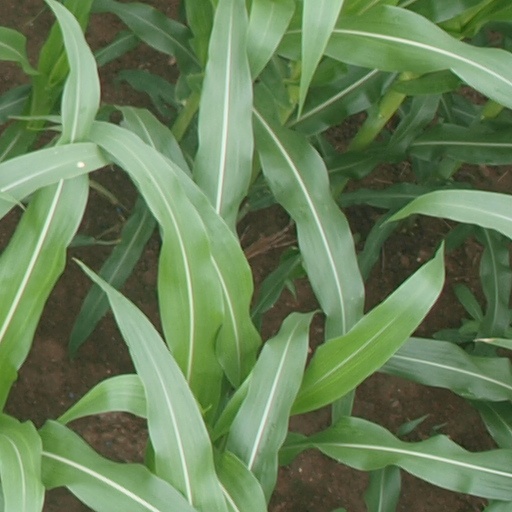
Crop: maize; corn